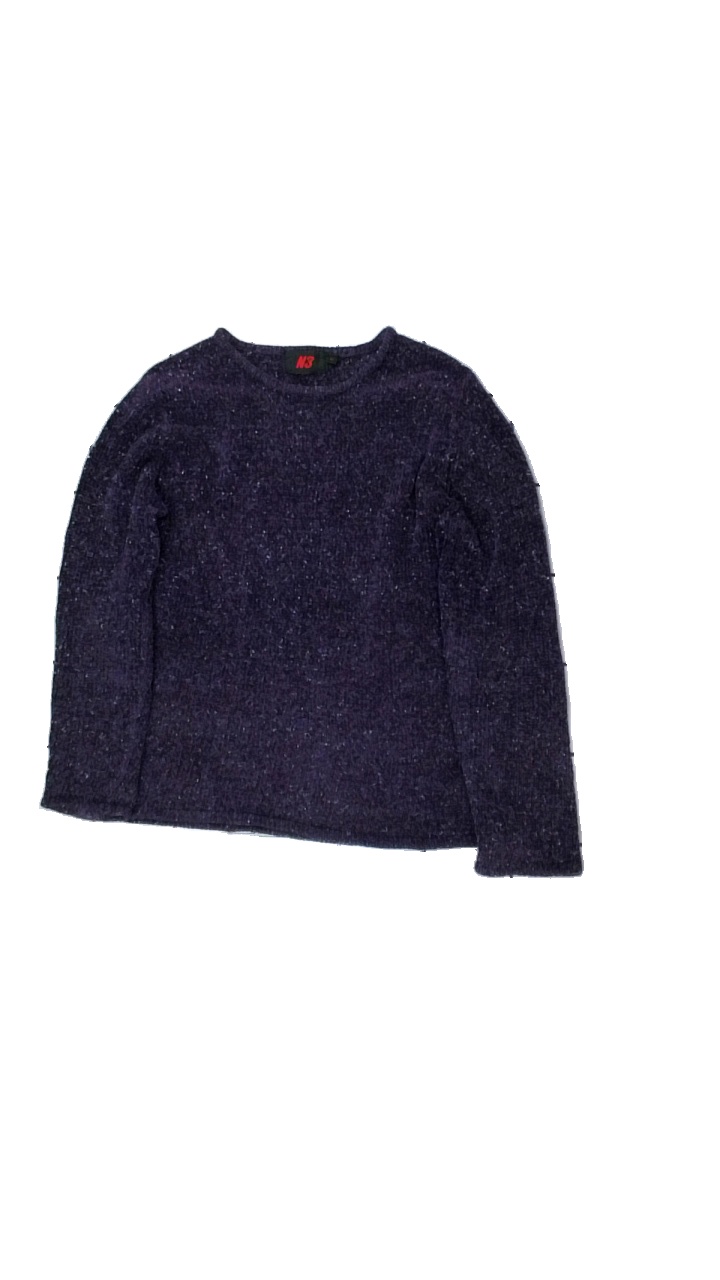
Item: Sweater (Ladies)
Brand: N3
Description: glittrig sweater
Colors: Purple
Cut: C-collar
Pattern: Glitter
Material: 100% akryl
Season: All
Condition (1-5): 5
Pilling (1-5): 5
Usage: Reuse
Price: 50-100